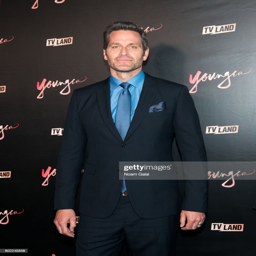
actor attends the season premiere party .